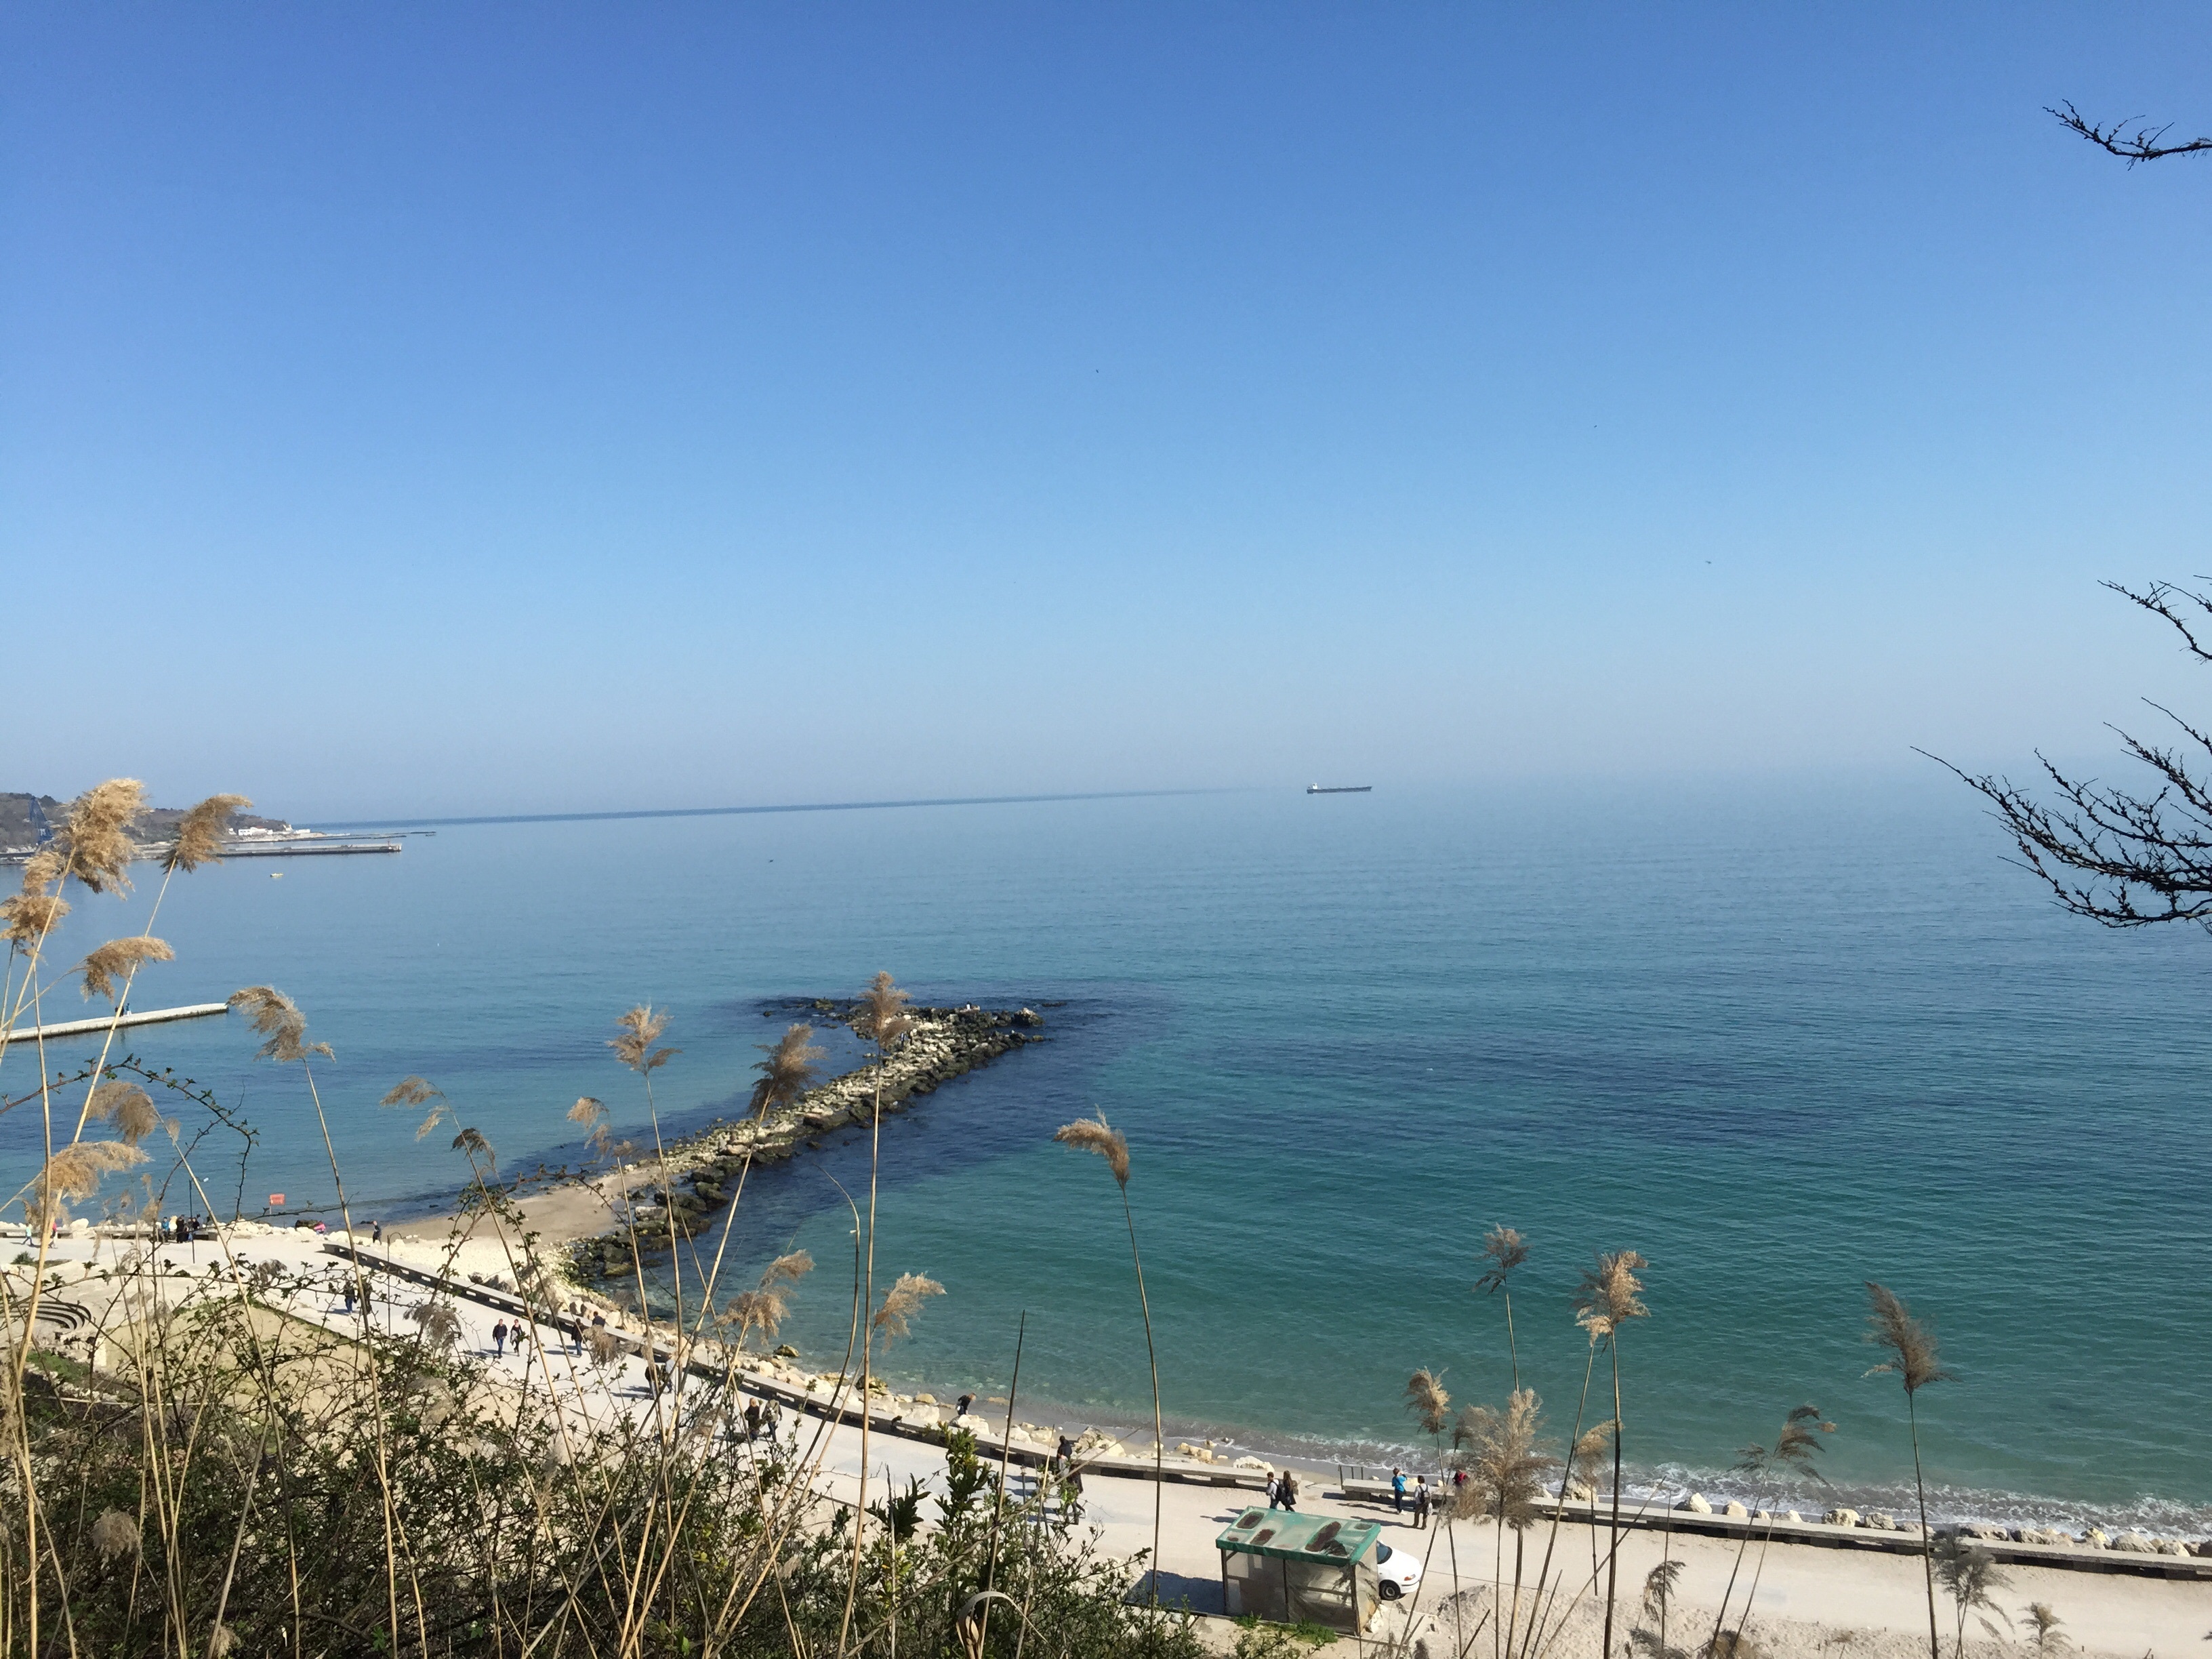
beach, sea, coast, ocean, horizon, shore, vacation, cove, bay, body of water, cape